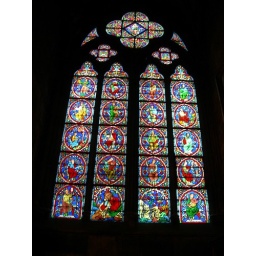
Another stained glass window in Notre Dame.